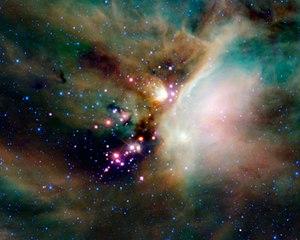
Un jeune objet stellaire désigne une étoile dans son stade précoce d'évolution. Cette classe est constituée de deux groupes d'objets : les proto-étoiles et les étoiles de la préséquence principale.